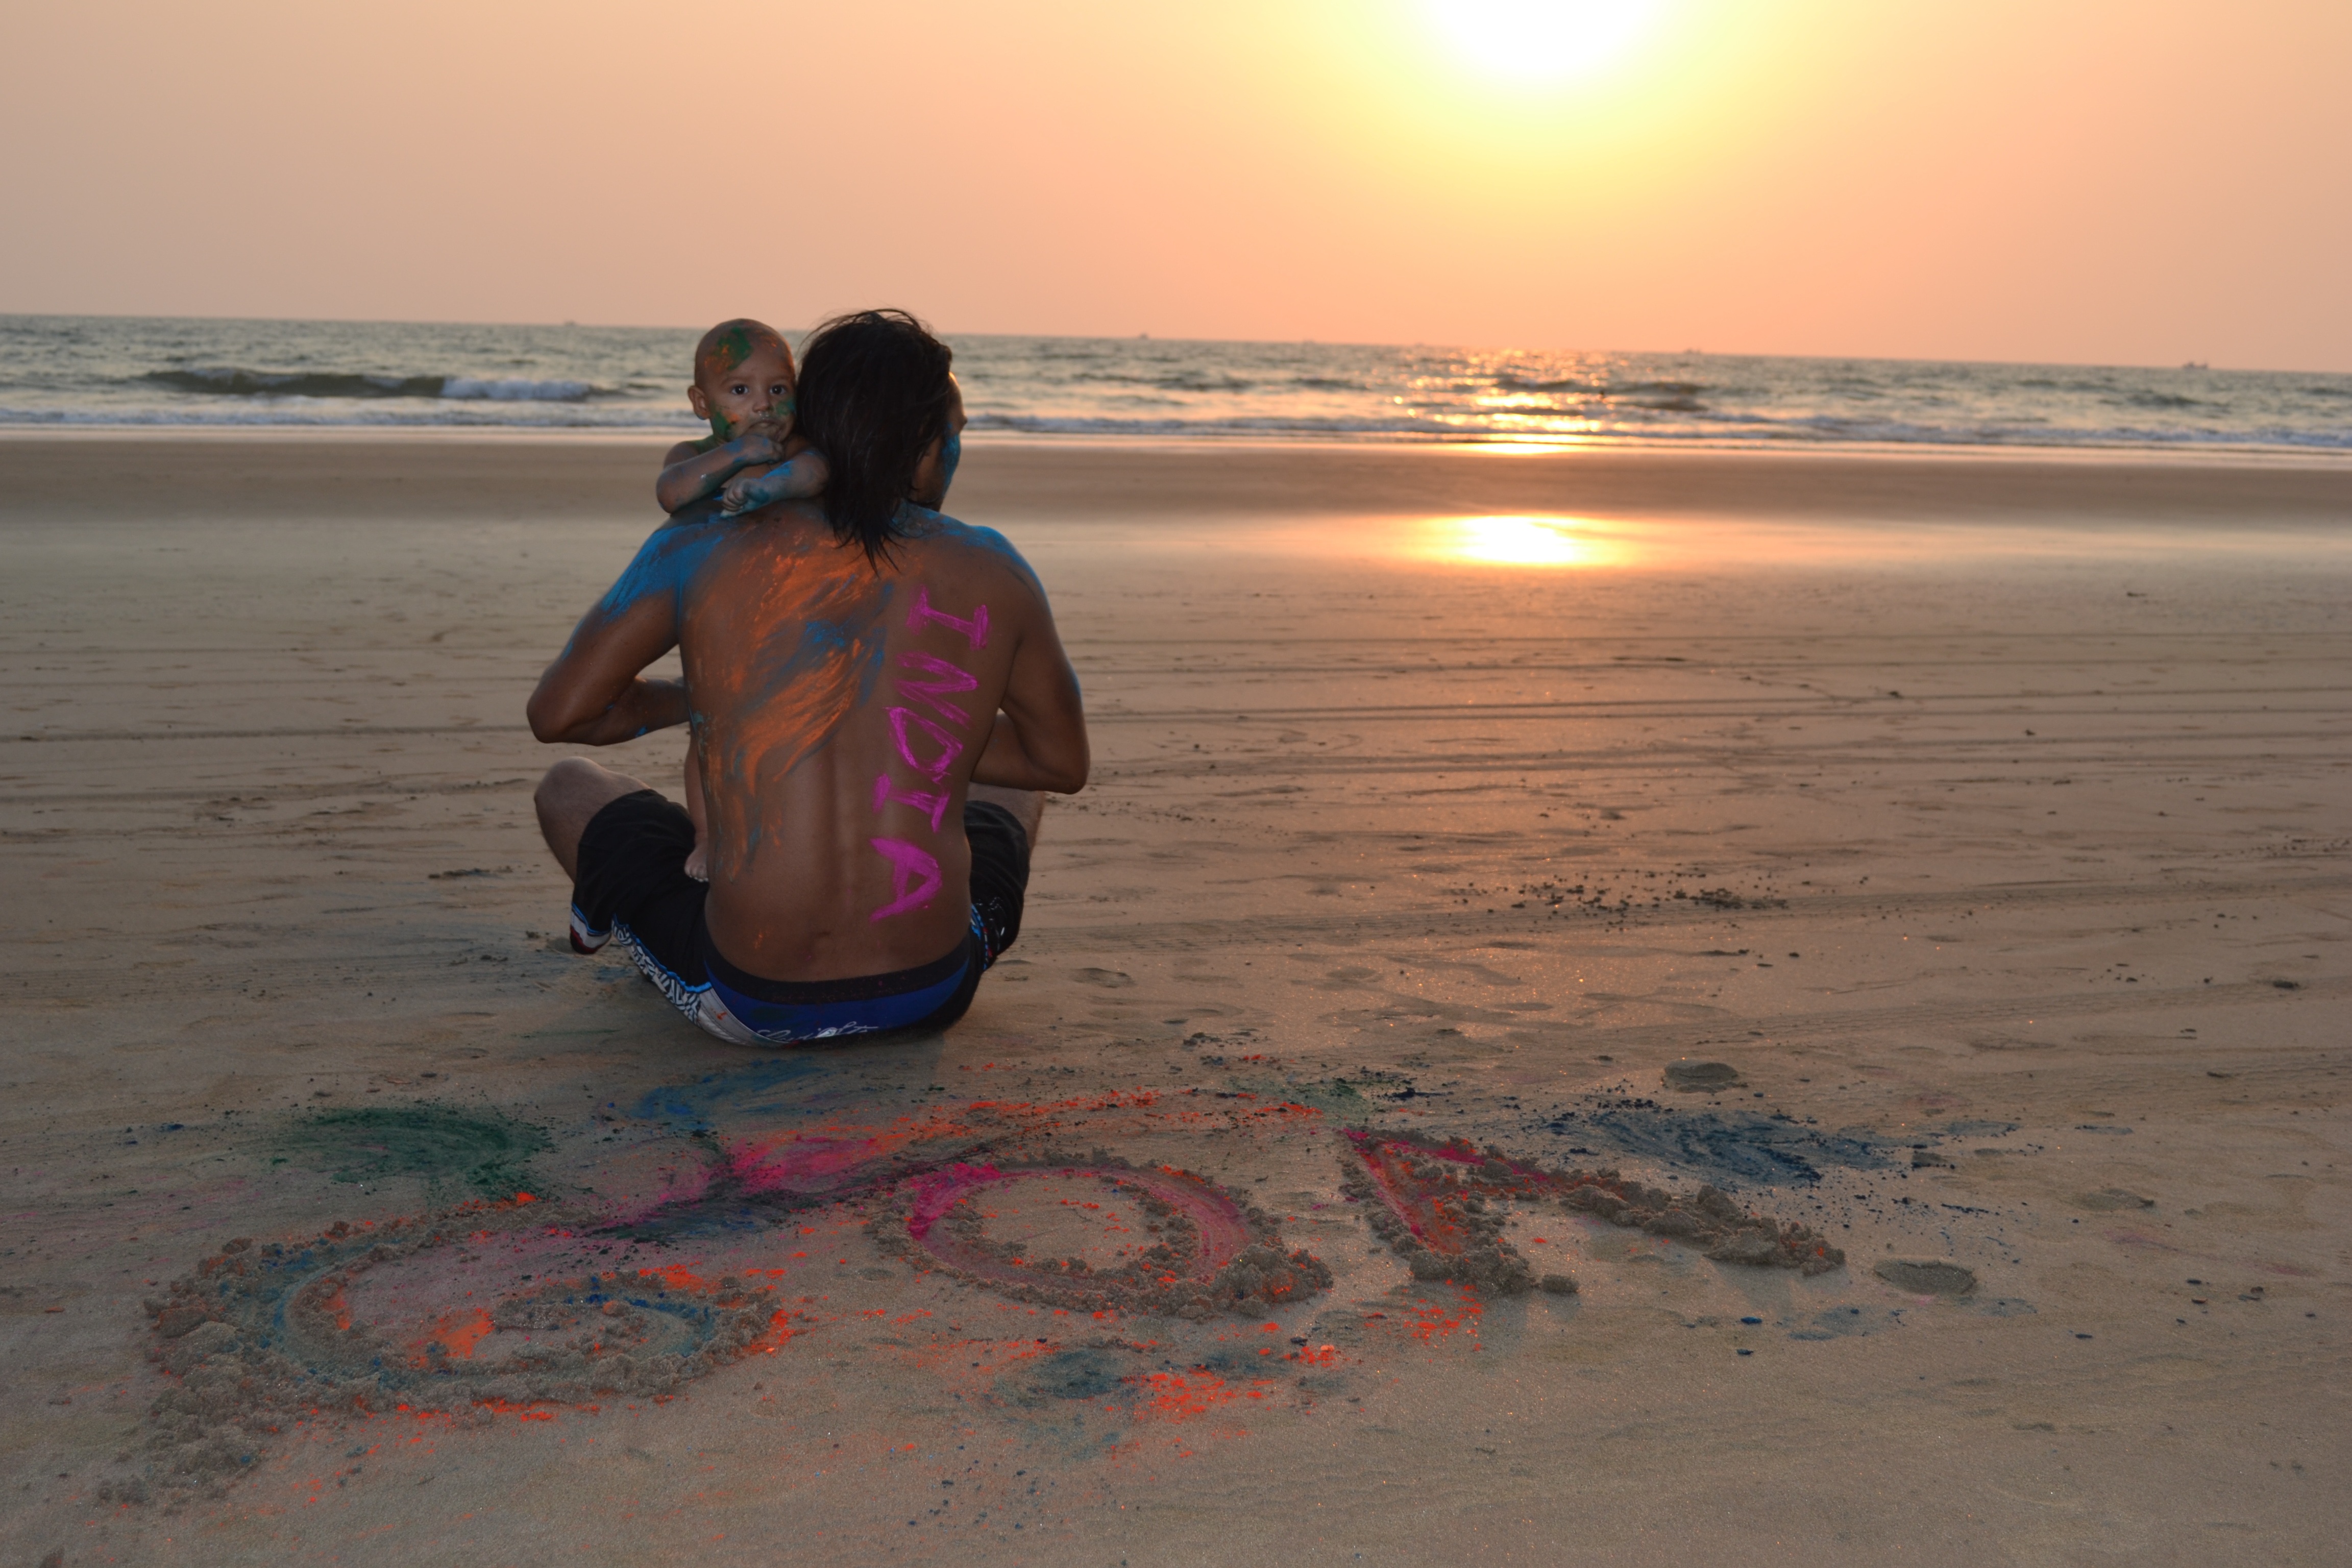
beach, sea, coast, nature, sand, ocean, sunset, morning, shore, wave, summer, vacation, father, material, son, goa, physical fitness